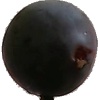
Label: Plum 3